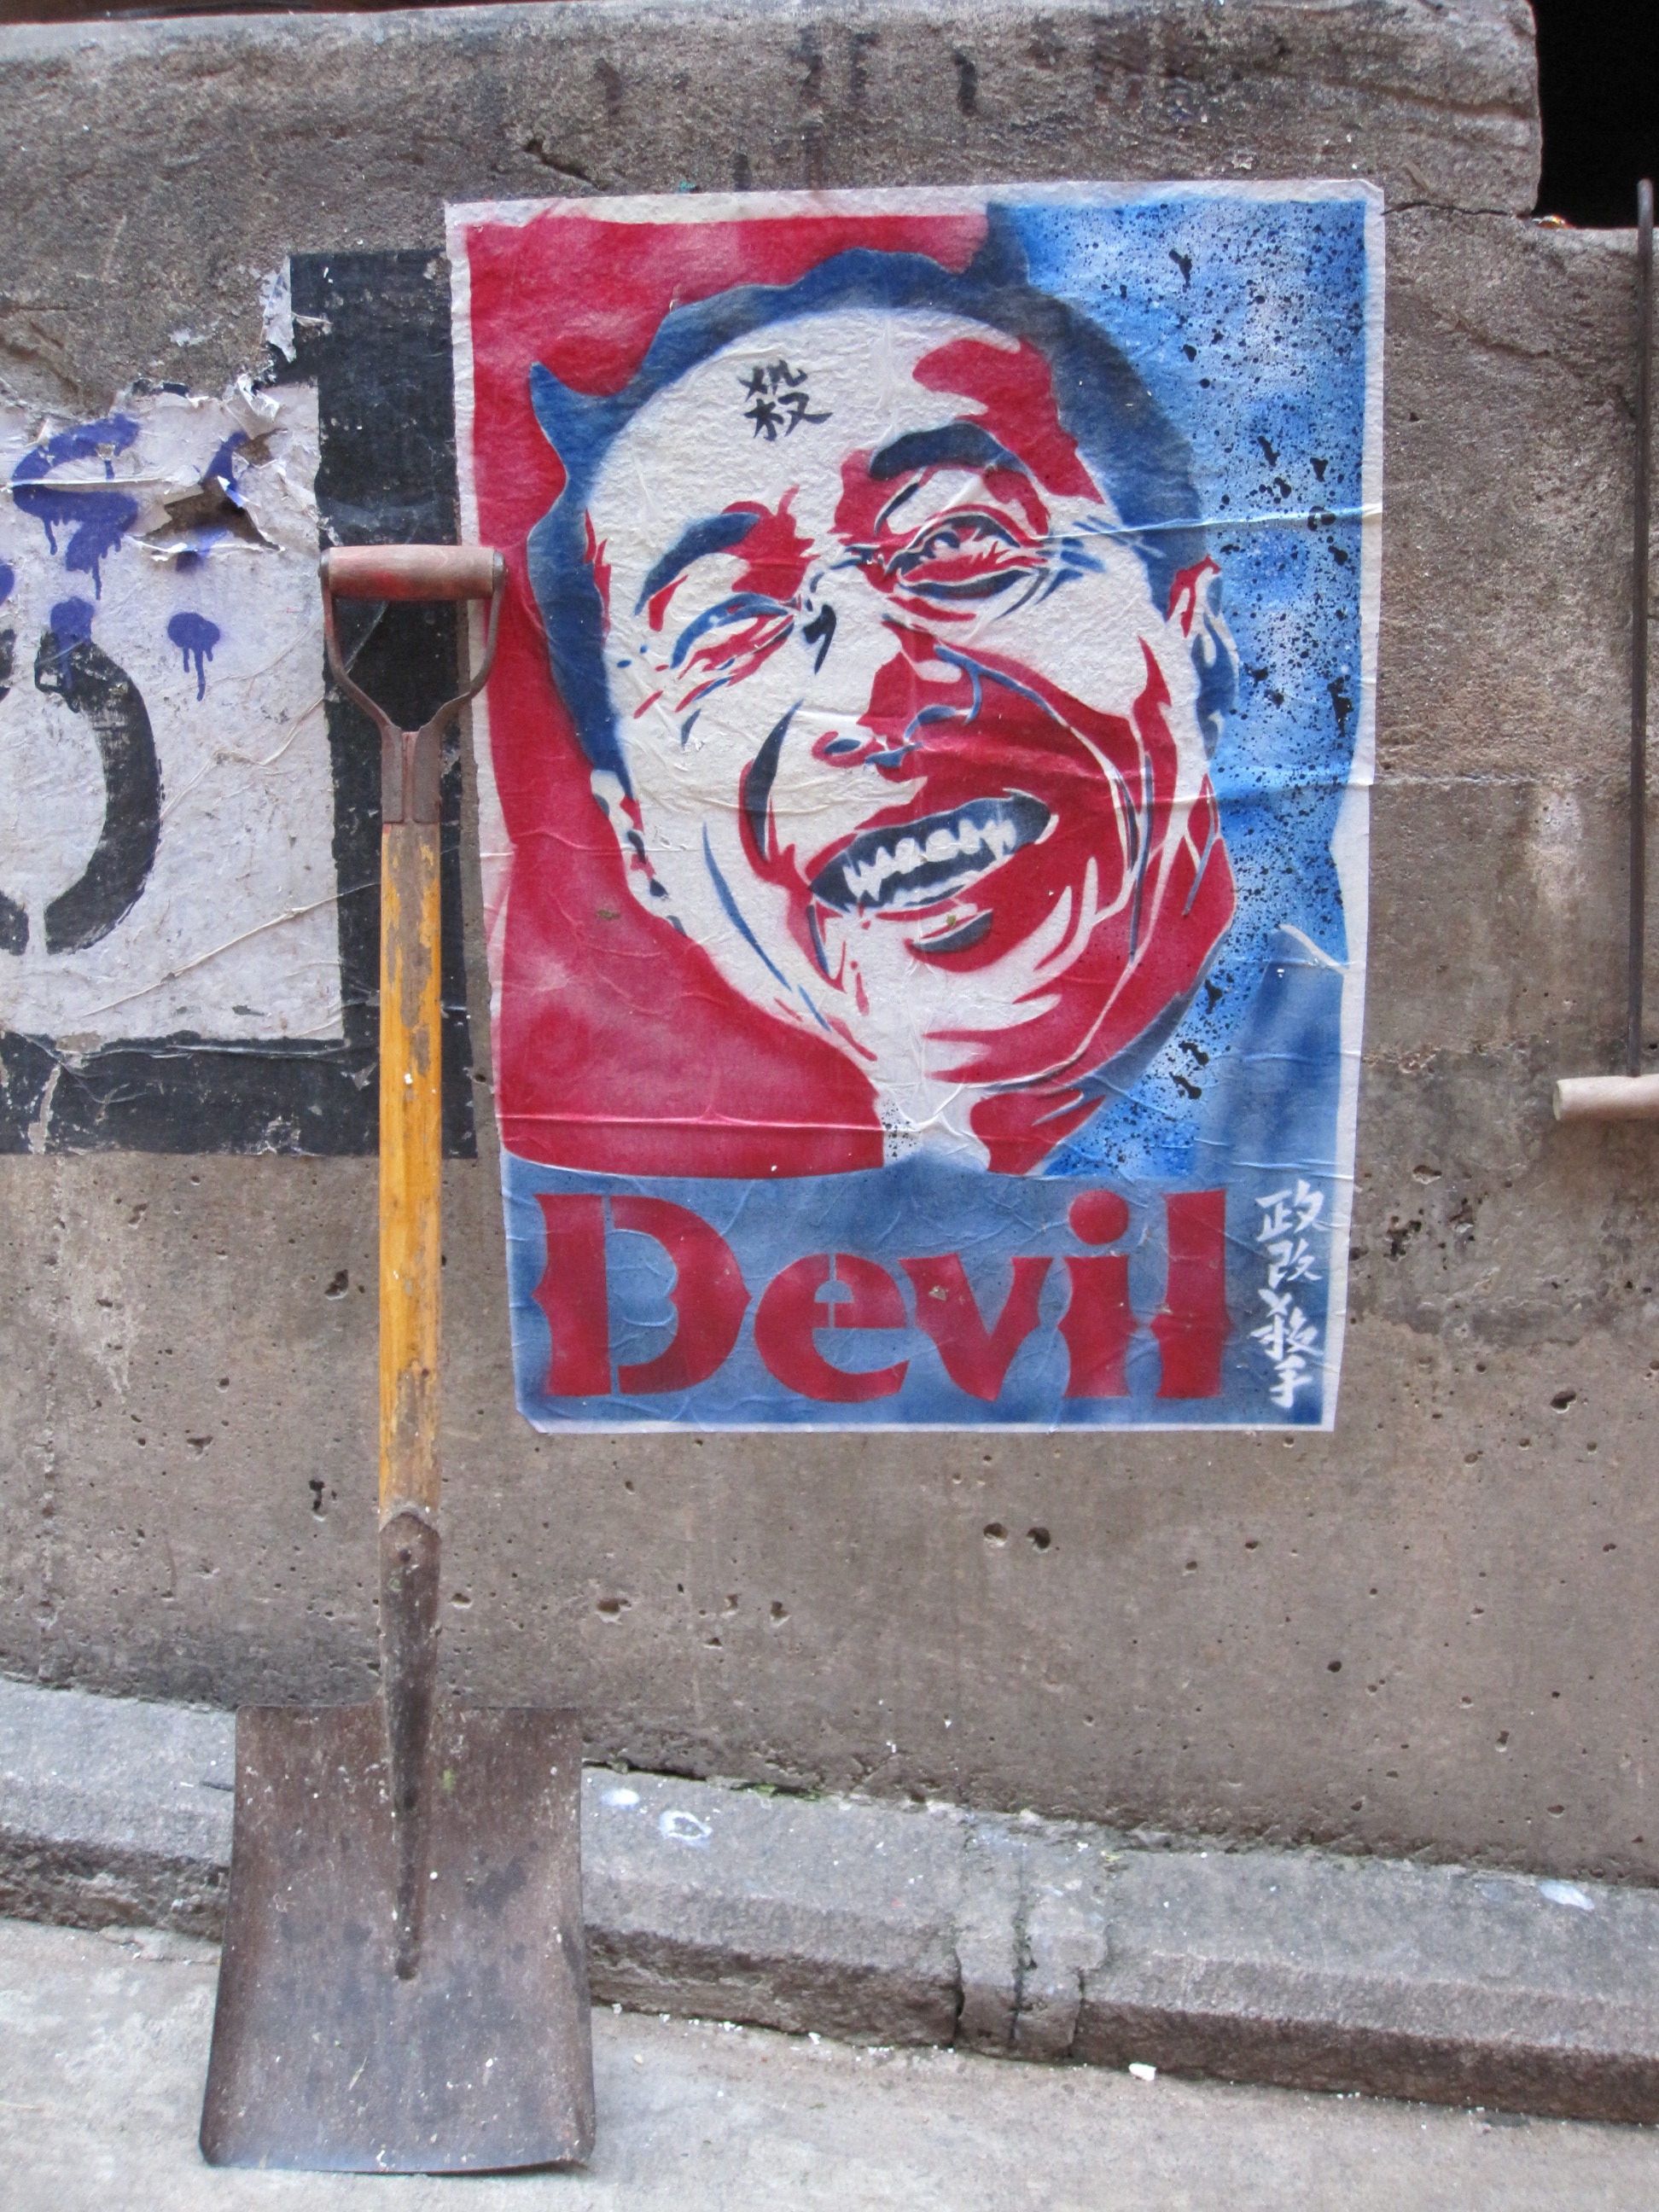
road, street, wall, graffiti, street art, art, infrastructure, poster, devil, pala, pop art, urban area